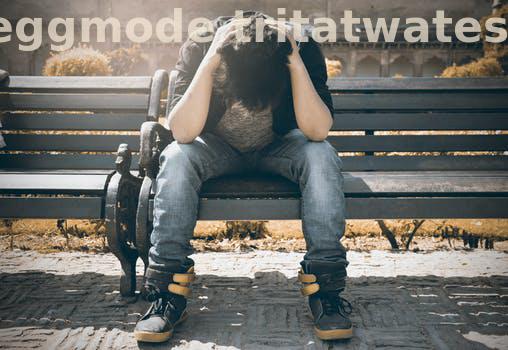
Label: Watermark